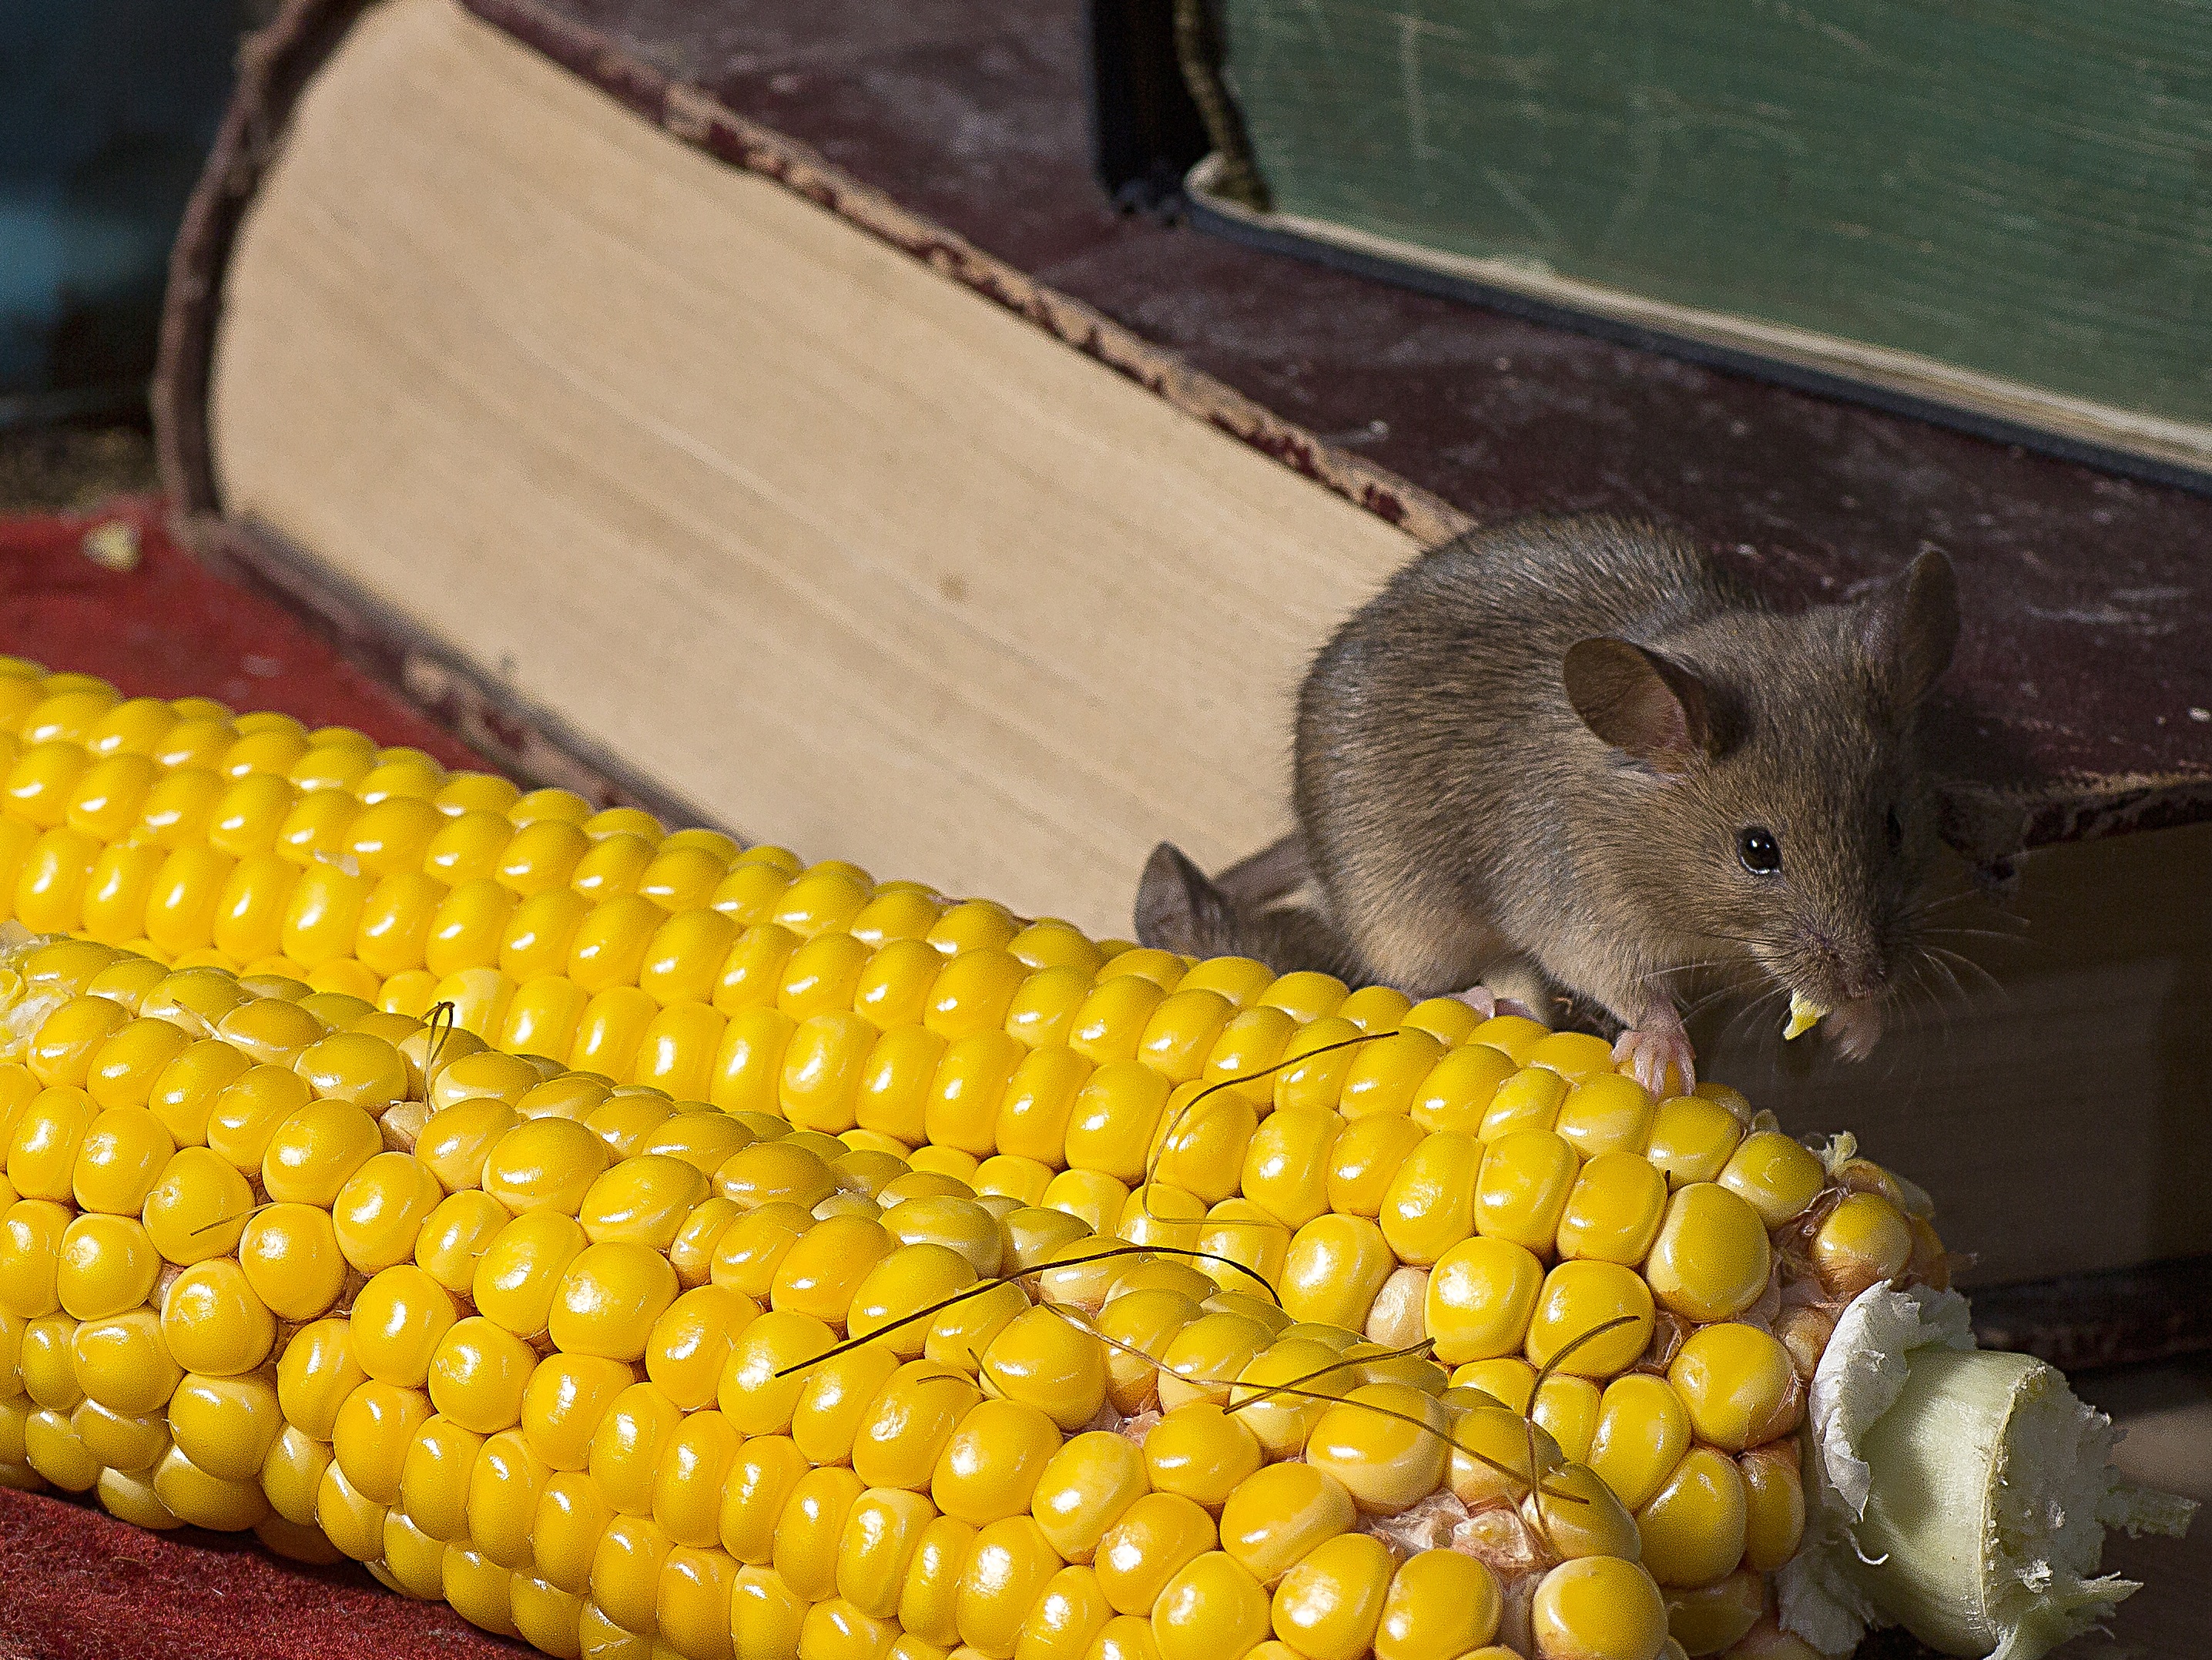
mouse, wild, food, corn, hamster, rodent, fauna, rat, snout, books, organism, mice, corn on the cob, gerbil, muroidea, degu, muridae